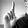
ASL letter: L